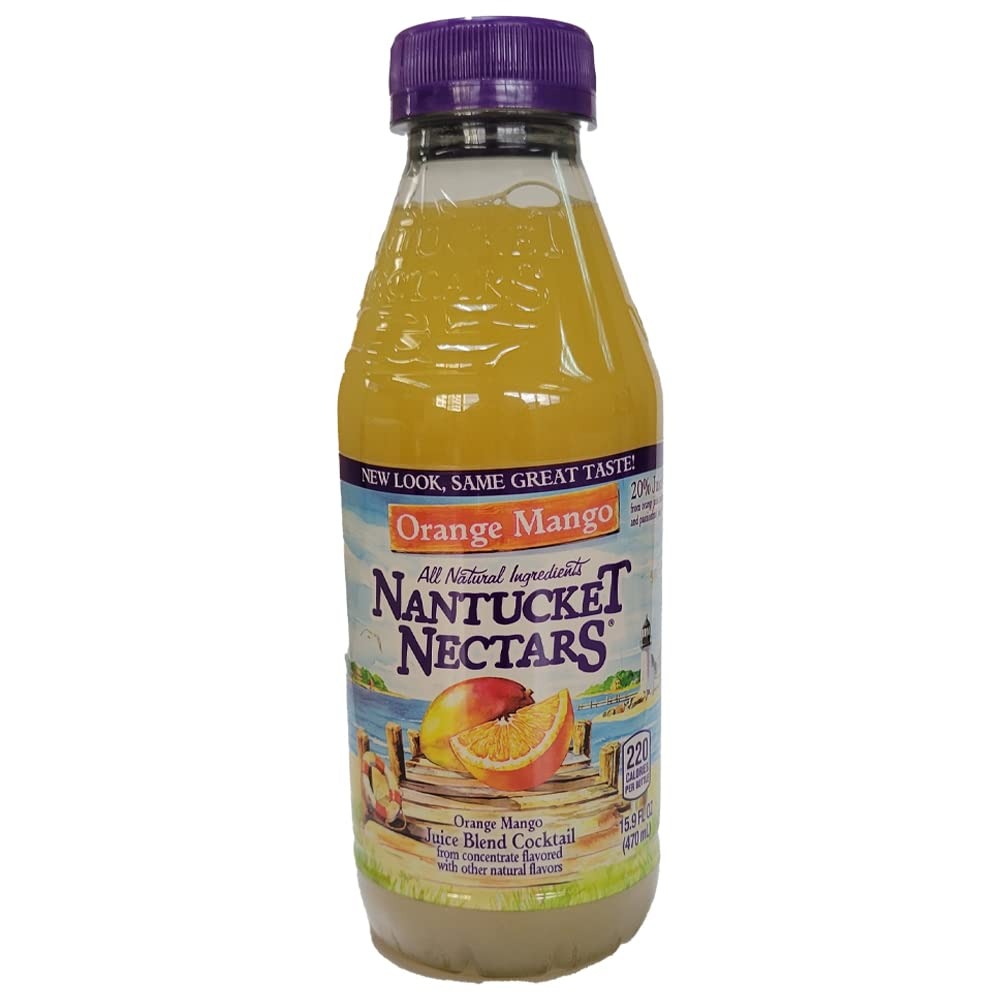
Item Name: Nantucket Nectars - Orange Mango - 15.9 oz (12 Plastic Bottles)
Bullet Point 1: Delicious and healthy all natural combination of orange and mango flavors
Bullet Point 2: If you want a natural and delicious alternative to plain old orange juice or apple juice, natural Nantucket Nectars Orange Mango Juice may just be the answer
Bullet Point 3: This juice is great to have with a complete and nutritious breakfast, as a healthy snack or anytime you need to quench your thirst throughout the day
Bullet Point 4: There’s no need for soda or energy drinks when you’ve got some revitalizing Nantucket Nectars Orange Mango juice handy
Value: 190.8
Unit: Fl Oz

Price: 38